Sky position (RA, Dec in degrees): 119.391, 21.936
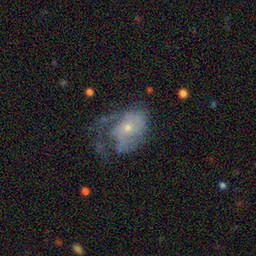
Galaxy morphology: Disturbed Galaxies